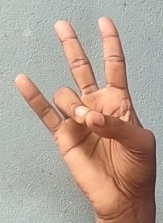
ASL sign: 7